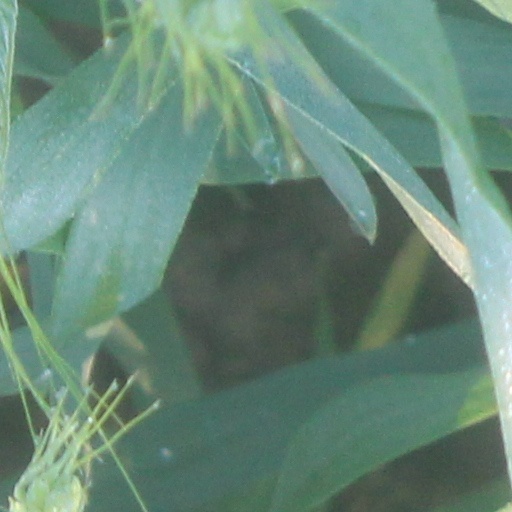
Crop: wheat